Eau Claire Masonic Temple

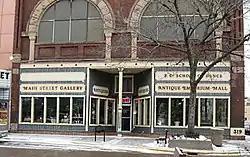

The Eau Claire Masonic Temple at the corner of South Barstow and Main Streets in Eau Claire, Wisconsin was built in 1899 and listed on the National Register of Historic Places in 2007.